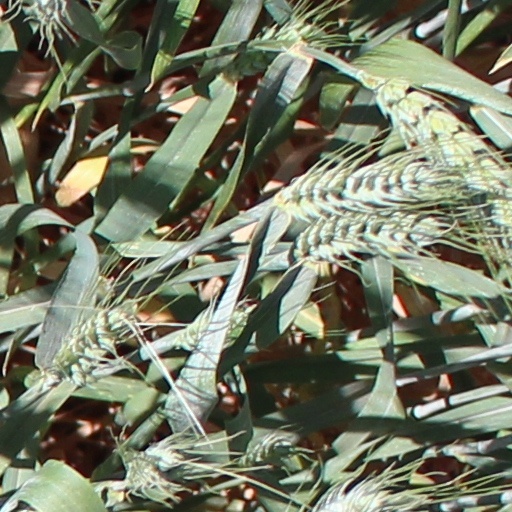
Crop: wheat